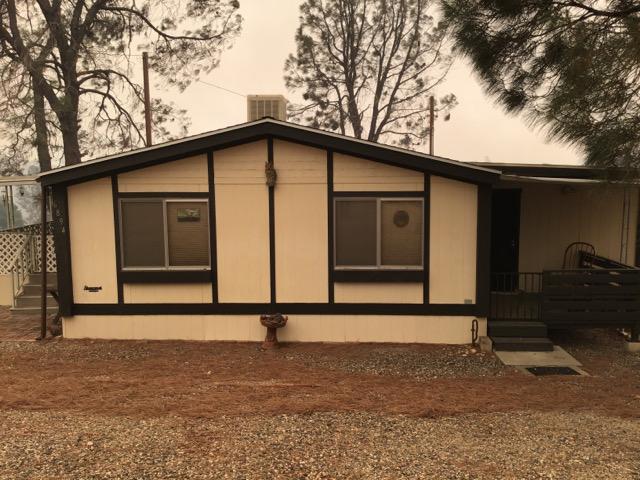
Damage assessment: no_damage